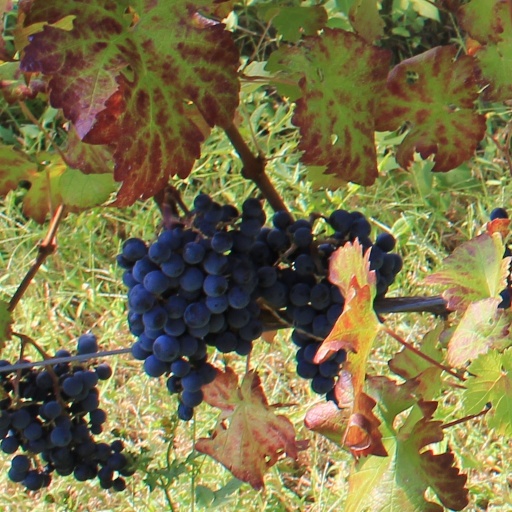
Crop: grape